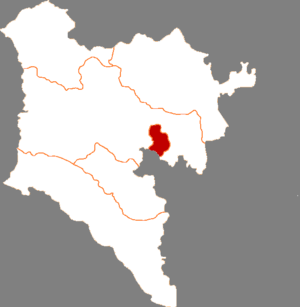
Oulan-Hot ou Ulan Hot est une ville de la région autonome de Mongolie-Intérieure en Chine. C'est une ville-district placée sous la juridiction administrative de la ligue de Xing'an.